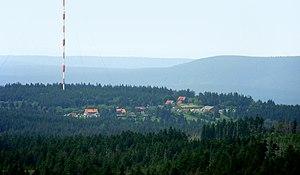
Torfhaus est un hameau en Allemagne qui fait partie de la commune de Clausthal-Zellerfeld dans l'arrondissement de Goslar en Basse-Saxe. Situé dans le Haut-Harz à une altitude de 800 m s. m., c'est la place peuplée la plus haute de Basse-Saxe.